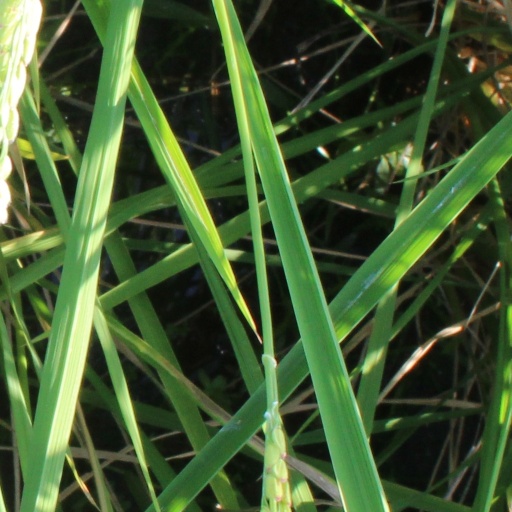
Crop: rice